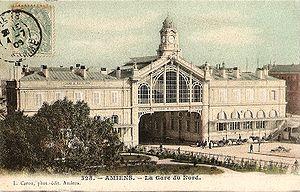
L'Histoire d'Amiens commence au Paléolithique selon les vestiges archéologiques mis au jour depuis le XIXᵉ siècle qui démontrent que, le site de double confluence où s'est construit Amiens était occupé par l'homme, il y a 500 000 ans. Mais c'est Jules César qui nomma pour la première fois le lieu dans La Guerre des Gaules. Au Iᵉʳ siècle, les Romains fondèrent la ville de Samarobriva qui devint Amiens au IVᵉ siècle. La ville se développa au Moyen Âge et à l'époque moderne grâce à son activité textile. L'arrivée du chemin de fer au XIXᵉ siècle raffermit sa position de ville du textile. La Seconde Guerre mondiale devait la mutiler sévèrement. La reconstruction des années 1950 permit un accroissement et une diversification de ses activités.
Alfred Armand est un architecte français qui fut l'architecte attitré des frères Émile et Isaac Pereire, financiers et entrepreneurs des chemins de fer.
La gare d'Amiens est une gare ferroviaire française située à proximité immédiate du centre-ville de la commune d'Amiens, préfecture du département de la Somme, en région Hauts-de-France.